Question: Please indicate a possible affordance area of sit_on_bicycle that can be used for sitting on
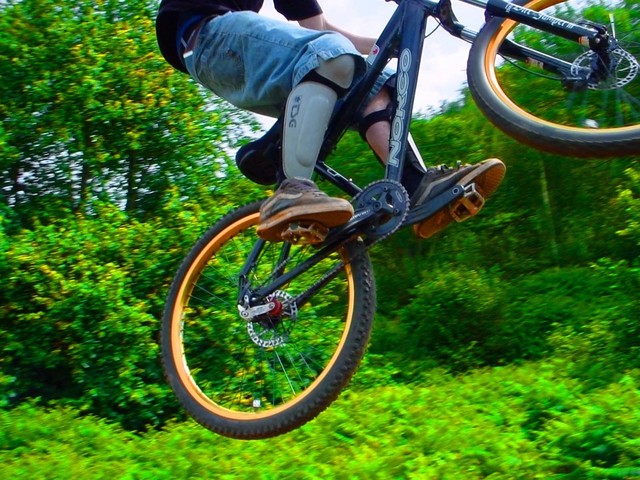
Answer: [236.5, 103.5, 292.5, 192.5]